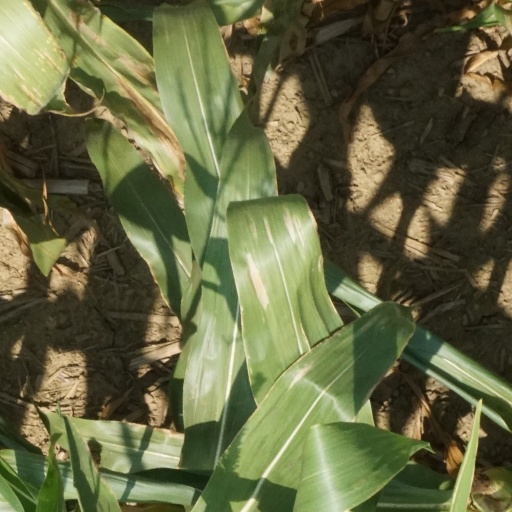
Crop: maize; corn